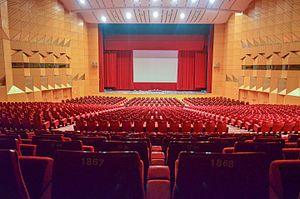
La Fondation Félix Houphouët-Boigny pour la recherche de la paix est un institut de recherche sur les questions de la paix dont le siège se trouve à Yamoussoukro en Côte d'Ivoire.
L'important développement économique de la Côte d'Ivoire jusqu'au milieu des années 1980 en a fait une destination d'affaires plus que touristique. La forte communauté d'expatriés qui y vivait en permanence et la hausse générale du niveau de vie ont permis le développement d'infrastructures de grande qualité, orientées vers la clientèle haut de gamme et le tourisme d'affaires. Le secteur touristique a cependant lourdement souffert de la décennie de crise et de ses conséquences.